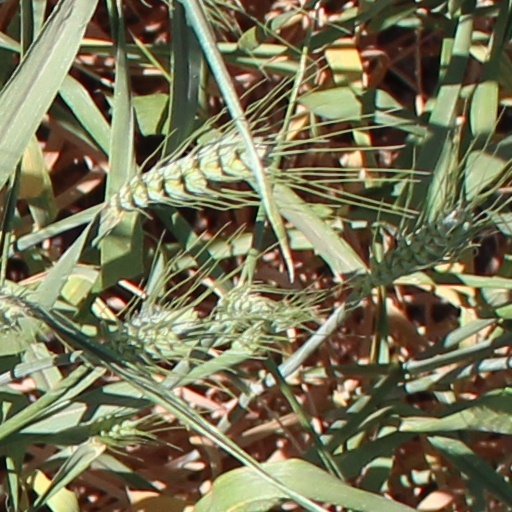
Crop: wheat